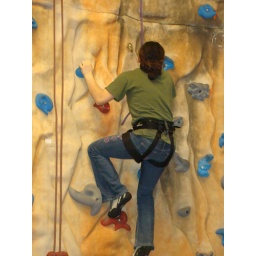
climbing the rock wall at Outdoor rec in Germany